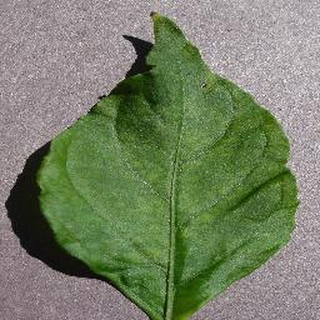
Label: healthy_bell_pepper